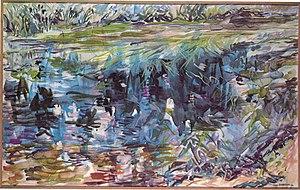
Ruisseau
Jean Dubreuil, né le 24 octobre 1920 à Tours et mort le 15 mai 2008, est un peintre français.